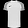
Label: T - shirt / top